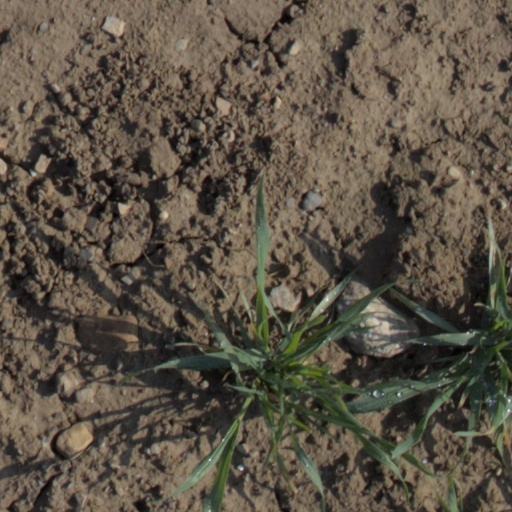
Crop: wheat